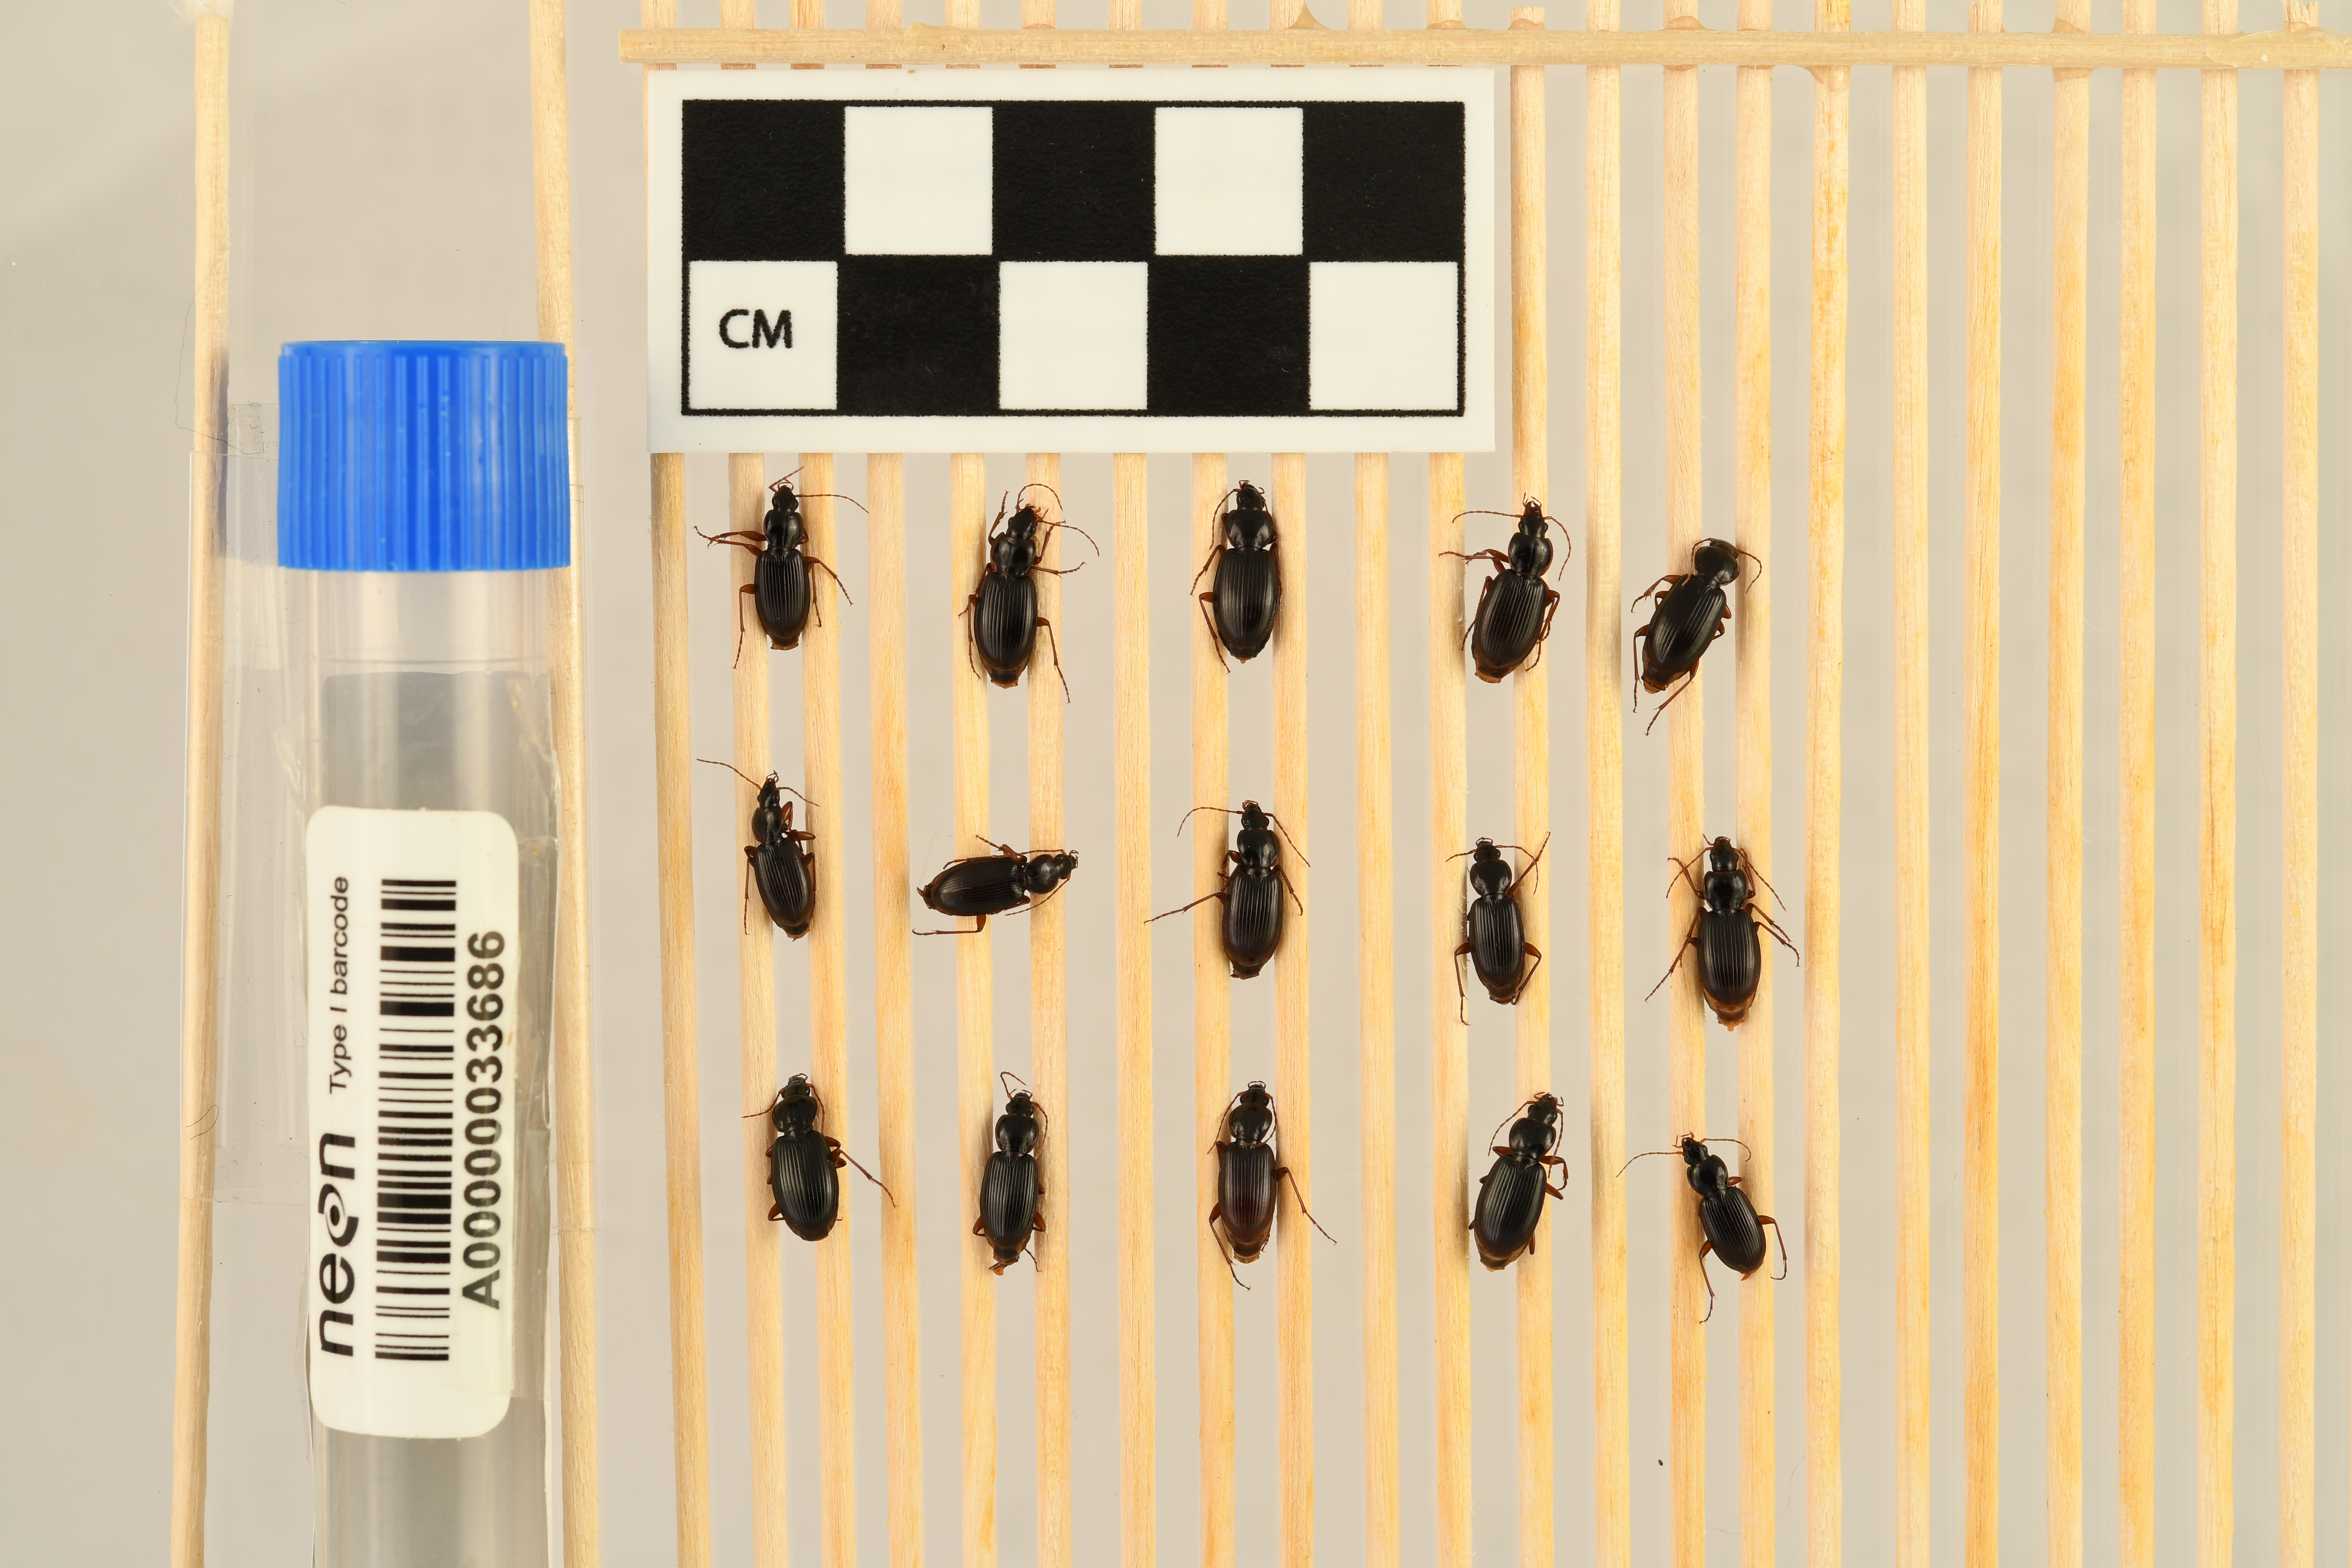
Synuchus impunctatus — Harvard Forest & Quabbin Watershed NEON, plot HARV_005. Beetle 1, ElytraLength: 0.5667 cm (lying flat: Yes)

Synuchus impunctatus — Harvard Forest & Quabbin Watershed NEON, plot HARV_005. Beetle 1, ElytraWidth: 0.2737 cm (lying flat: Yes)

Synuchus impunctatus — Harvard Forest & Quabbin Watershed NEON, plot HARV_005. Beetle 2, ElytraLength: 0.605 cm (lying flat: Yes)

Synuchus impunctatus — Harvard Forest & Quabbin Watershed NEON, plot HARV_005. Beetle 2, ElytraWidth: 0.3032 cm (lying flat: Yes)

Synuchus impunctatus — Harvard Forest & Quabbin Watershed NEON, plot HARV_005. Beetle 3, ElytraLength: 0.652 cm (lying flat: Yes)

Synuchus impunctatus — Harvard Forest & Quabbin Watershed NEON, plot HARV_005. Beetle 3, ElytraWidth: 0.3119 cm (lying flat: Yes)

Synuchus impunctatus — Harvard Forest & Quabbin Watershed NEON, plot HARV_005. Beetle 4, ElytraLength: 0.6448 cm (lying flat: No)

Synuchus impunctatus — Harvard Forest & Quabbin Watershed NEON, plot HARV_005. Beetle 4, ElytraWidth: 0.3014 cm (lying flat: No)

Synuchus impunctatus — Harvard Forest & Quabbin Watershed NEON, plot HARV_005. Beetle 5, ElytraLength: 0.6295 cm (lying flat: Yes)

Synuchus impunctatus — Harvard Forest & Quabbin Watershed NEON, plot HARV_005. Beetle 5, ElytraWidth: 0.3171 cm (lying flat: Yes)

Synuchus impunctatus — Harvard Forest & Quabbin Watershed NEON, plot HARV_005. Beetle 6, ElytraLength: 0.5251 cm (lying flat: Yes)

Synuchus impunctatus — Harvard Forest & Quabbin Watershed NEON, plot HARV_005. Beetle 6, ElytraWidth: 0.2449 cm (lying flat: Yes)

Synuchus impunctatus — Harvard Forest & Quabbin Watershed NEON, plot HARV_005. Beetle 7, ElytraLength: 0.5569 cm (lying flat: Yes)

Synuchus impunctatus — Harvard Forest & Quabbin Watershed NEON, plot HARV_005. Beetle 7, ElytraWidth: 0.2388 cm (lying flat: Yes)

Synuchus impunctatus — Harvard Forest & Quabbin Watershed NEON, plot HARV_005. Beetle 8, ElytraLength: 0.5876 cm (lying flat: Yes)

Synuchus impunctatus — Harvard Forest & Quabbin Watershed NEON, plot HARV_005. Beetle 8, ElytraWidth: 0.3032 cm (lying flat: Yes)

Synuchus impunctatus — Harvard Forest & Quabbin Watershed NEON, plot HARV_005. Beetle 9, ElytraLength: 0.5782 cm (lying flat: Yes)

Synuchus impunctatus — Harvard Forest & Quabbin Watershed NEON, plot HARV_005. Beetle 9, ElytraWidth: 0.2554 cm (lying flat: Yes)

Synuchus impunctatus — Harvard Forest & Quabbin Watershed NEON, plot HARV_005. Beetle 10, ElytraLength: 0.6144 cm (lying flat: Yes)

Synuchus impunctatus — Harvard Forest & Quabbin Watershed NEON, plot HARV_005. Beetle 10, ElytraWidth: 0.2742 cm (lying flat: Yes)

Synuchus impunctatus — Harvard Forest & Quabbin Watershed NEON, plot HARV_005. Beetle 11, ElytraWidth: 0.2979 cm (lying flat: Yes)

Synuchus impunctatus — Harvard Forest & Quabbin Watershed NEON, plot HARV_005. Beetle 11, ElytraLength: 0.6624 cm (lying flat: Yes)

Synuchus impunctatus — Harvard Forest & Quabbin Watershed NEON, plot HARV_005. Beetle 12, ElytraLength: 0.615 cm (lying flat: Yes)

Synuchus impunctatus — Harvard Forest & Quabbin Watershed NEON, plot HARV_005. Beetle 12, ElytraWidth: 0.2844 cm (lying flat: Yes)

Synuchus impunctatus — Harvard Forest & Quabbin Watershed NEON, plot HARV_005. Beetle 13, ElytraLength: 0.6321 cm (lying flat: Yes)

Synuchus impunctatus — Harvard Forest & Quabbin Watershed NEON, plot HARV_005. Beetle 13, ElytraWidth: 0.2925 cm (lying flat: Yes)

Synuchus impunctatus — Harvard Forest & Quabbin Watershed NEON, plot HARV_005. Beetle 14, ElytraLength: 0.6384 cm (lying flat: Yes)

Synuchus impunctatus — Harvard Forest & Quabbin Watershed NEON, plot HARV_005. Beetle 14, ElytraWidth: 0.3103 cm (lying flat: Yes)

Synuchus impunctatus — Harvard Forest & Quabbin Watershed NEON, plot HARV_005. Beetle 15, ElytraLength: 0.5274 cm (lying flat: Yes)

Synuchus impunctatus — Harvard Forest & Quabbin Watershed NEON, plot HARV_005. Beetle 15, ElytraWidth: 0.2869 cm (lying flat: Yes)

Synuchus impunctatus — Harvard Forest & Quabbin Watershed NEON, plot HARV_005. Beetle 1, ElytraLength: 0.5569 cm (lying flat: Yes)

Synuchus impunctatus — Harvard Forest & Quabbin Watershed NEON, plot HARV_005. Beetle 1, ElytraWidth: 0.2547 cm (lying flat: Yes)

Synuchus impunctatus — Harvard Forest & Quabbin Watershed NEON, plot HARV_005. Beetle 2, ElytraLength: 0.6139 cm (lying flat: Yes)

Synuchus impunctatus — Harvard Forest & Quabbin Watershed NEON, plot HARV_005. Beetle 2, ElytraWidth: 0.2836 cm (lying flat: Yes)

Synuchus impunctatus — Harvard Forest & Quabbin Watershed NEON, plot HARV_005. Beetle 3, ElytraLength: 0.6421 cm (lying flat: Yes)

Synuchus impunctatus — Harvard Forest & Quabbin Watershed NEON, plot HARV_005. Beetle 3, ElytraWidth: 0.2926 cm (lying flat: Yes)

Synuchus impunctatus — Harvard Forest & Quabbin Watershed NEON, plot HARV_005. Beetle 4, ElytraLength: 0.615 cm (lying flat: Yes)

Synuchus impunctatus — Harvard Forest & Quabbin Watershed NEON, plot HARV_005. Beetle 4, ElytraWidth: 0.2894 cm (lying flat: Yes)

Synuchus impunctatus — Harvard Forest & Quabbin Watershed NEON, plot HARV_005. Beetle 5, ElytraLength: 0.6506 cm (lying flat: Yes)

Synuchus impunctatus — Harvard Forest & Quabbin Watershed NEON, plot HARV_005. Beetle 5, ElytraWidth: 0.2997 cm (lying flat: Yes)

Synuchus impunctatus — Harvard Forest & Quabbin Watershed NEON, plot HARV_005. Beetle 6, ElytraLength: 0.5223 cm (lying flat: Yes)

Synuchus impunctatus — Harvard Forest & Quabbin Watershed NEON, plot HARV_005. Beetle 6, ElytraWidth: 0.2358 cm (lying flat: Yes)

Synuchus impunctatus — Harvard Forest & Quabbin Watershed NEON, plot HARV_005. Beetle 7, ElytraLength: 0.5925 cm (lying flat: Yes)

Synuchus impunctatus — Harvard Forest & Quabbin Watershed NEON, plot HARV_005. Beetle 7, ElytraWidth: 0.2295 cm (lying flat: Yes)

Synuchus impunctatus — Harvard Forest & Quabbin Watershed NEON, plot HARV_005. Beetle 8, ElytraLength: 0.5767 cm (lying flat: Yes)

Synuchus impunctatus — Harvard Forest & Quabbin Watershed NEON, plot HARV_005. Beetle 8, ElytraWidth: 0.275 cm (lying flat: Yes)

Synuchus impunctatus — Harvard Forest & Quabbin Watershed NEON, plot HARV_005. Beetle 9, ElytraLength: 0.5573 cm (lying flat: Yes)

Synuchus impunctatus — Harvard Forest & Quabbin Watershed NEON, plot HARV_005. Beetle 9, ElytraWidth: 0.2742 cm (lying flat: Yes)

Synuchus impunctatus — Harvard Forest & Quabbin Watershed NEON, plot HARV_005. Beetle 10, ElytraLength: 0.5852 cm (lying flat: Yes)

Synuchus impunctatus — Harvard Forest & Quabbin Watershed NEON, plot HARV_005. Beetle 10, ElytraWidth: 0.2554 cm (lying flat: Yes)

Synuchus impunctatus — Harvard Forest & Quabbin Watershed NEON, plot HARV_005. Beetle 11, ElytraWidth: 0.2886 cm (lying flat: Yes)

Synuchus impunctatus — Harvard Forest & Quabbin Watershed NEON, plot HARV_005. Beetle 11, ElytraLength: 0.6514 cm (lying flat: Yes)

Synuchus impunctatus — Harvard Forest & Quabbin Watershed NEON, plot HARV_005. Beetle 12, ElytraLength: 0.605 cm (lying flat: Yes)

Synuchus impunctatus — Harvard Forest & Quabbin Watershed NEON, plot HARV_005. Beetle 12, ElytraWidth: 0.2657 cm (lying flat: Yes)

Synuchus impunctatus — Harvard Forest & Quabbin Watershed NEON, plot HARV_005. Beetle 13, ElytraLength: 0.6226 cm (lying flat: Yes)

Synuchus impunctatus — Harvard Forest & Quabbin Watershed NEON, plot HARV_005. Beetle 13, ElytraWidth: 0.2832 cm (lying flat: Yes)

Synuchus impunctatus — Harvard Forest & Quabbin Watershed NEON, plot HARV_005. Beetle 14, ElytraLength: 0.6206 cm (lying flat: Yes)

Synuchus impunctatus — Harvard Forest & Quabbin Watershed NEON, plot HARV_005. Beetle 14, ElytraWidth: 0.2566 cm (lying flat: Yes)

Synuchus impunctatus — Harvard Forest & Quabbin Watershed NEON, plot HARV_005. Beetle 15, ElytraLength: 0.5278 cm (lying flat: Yes)

Synuchus impunctatus — Harvard Forest & Quabbin Watershed NEON, plot HARV_005. Beetle 15, ElytraWidth: 0.2701 cm (lying flat: Yes)

Synuchus impunctatus — Harvard Forest & Quabbin Watershed NEON, plot HARV_005. Beetle 1, ElytraLength: 0.5266 cm (lying flat: Yes)

Synuchus impunctatus — Harvard Forest & Quabbin Watershed NEON, plot HARV_005. Beetle 1, ElytraWidth: 0.2807 cm (lying flat: Yes)

Synuchus impunctatus — Harvard Forest & Quabbin Watershed NEON, plot HARV_005. Beetle 2, ElytraLength: 0.5713 cm (lying flat: Yes)

Synuchus impunctatus — Harvard Forest & Quabbin Watershed NEON, plot HARV_005. Beetle 2, ElytraWidth: 0.2812 cm (lying flat: Yes)